Saint Anselm College

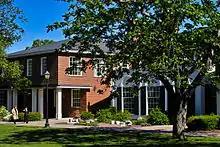
Goulet Science Center

While Saint Anselm College once had a reputation for the practice of grade-deflation, this is no longer the case. Because of this, and the pursuant increase in grade point averages among the student body, the requirements for Latin honors have been raised. According to the college's 2024-2025 Student Handbook, students must achieve a 3.4 GPA to graduate "cum laude," a 3.6 to graduate "magna cum laude", and a 3.85 graduate "summa cum laude." The Dean's List of Scholars is an internal honor society accepting students that fulfill its requirements of a 3.4 semester GPA in at least four classes. The top 25 percent of the school generally qualifies for the list. Members receive a card of congratulations, signed by the dean of the college.